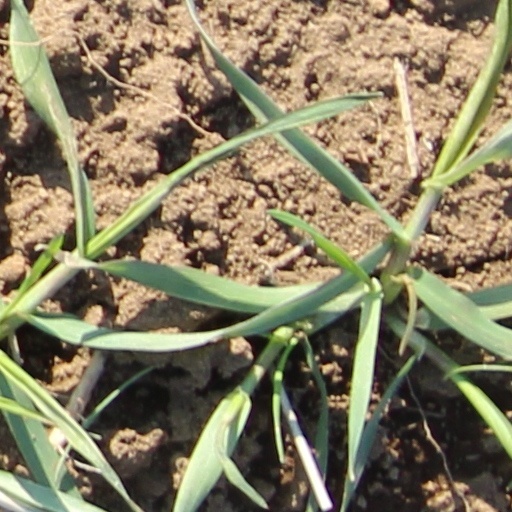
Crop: wheat